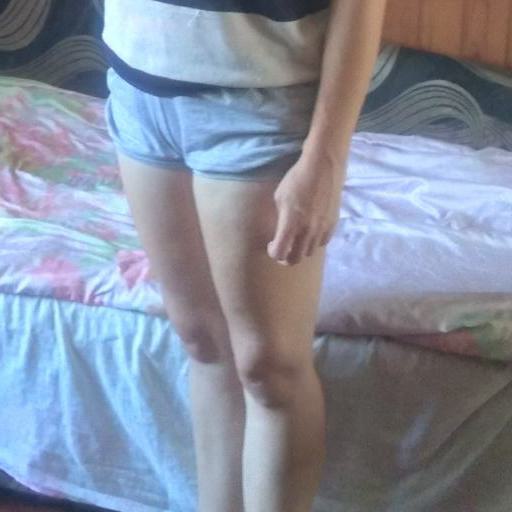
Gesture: no_gesture